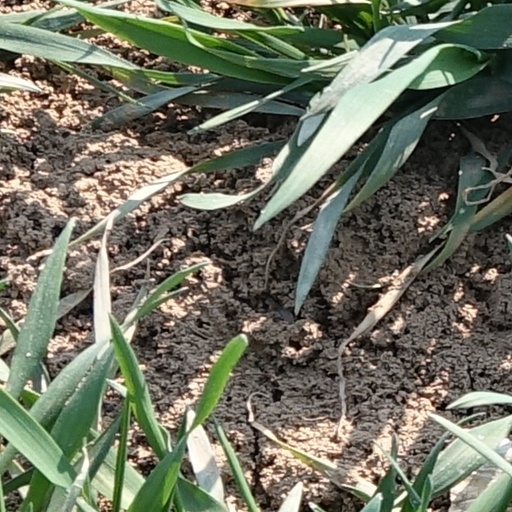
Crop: wheat